J. Rufus Bratton

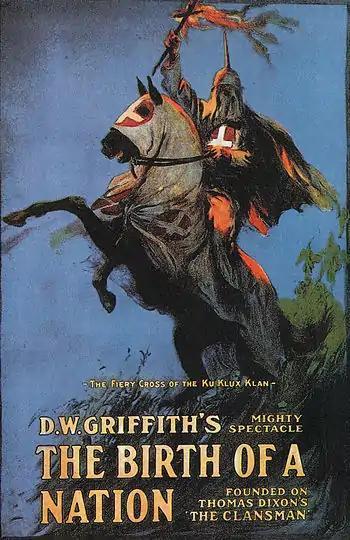
Movie poster for "The Birth of a Nation", partially inspired by the life of J. Rufus Bratton

Bratton was involved in freemasonry; when he died, he was a 33rd degree Mason. For some period in his life, he was president of the South Carolina State Medical Association.